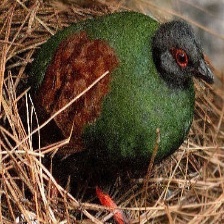
Species: CRESTED WOOD PARTRIDGE
Scientific name: ROLLULUS ROULOUL
ImageNet parent category: partridge